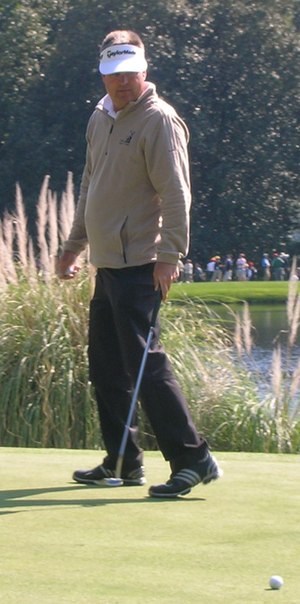
Kenny Perry
"James Kenneth ""Kenny"" Perry er en amerikansk golfspiller. Han står noteret for 14 sejre på PGA Touren. Hans bedste resultat i en Major-turnering er en 2. plads ved US PGA i 1996 samt en 2. plads ved US Masters i 2009 efter omspil.